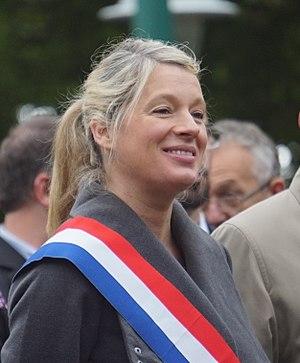
lors de la fête des drapeaux pour le centenaire.
Bérangère Abba, née le 22 octobre 1976 à Chaumont, est une femme politique française.
Le gouvernement Jean Castex est le quarante-deuxième gouvernement de la France sous la Cinquième République. Dirigé par le Premier ministre Jean Castex, il s'agit du troisième gouvernement formé sous la présidence d'Emmanuel Macron.